Railways in South East Queensland

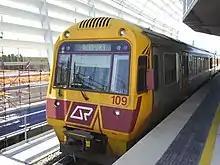
Queensland Rail IMU109 at International Airport station

To increase the capacity on a number of lines, the rail network in Brisbane has required some tracks to be duplicated. In June 2004, Queensland Government announced rail duplication of the Gold Coast line between Ormeau and Coomera stations. Between 2008 and 2010, work was carried out to duplicate the tracks between Darra and Corinda stations. Work included a link to the Springfield line and upgrades to Oxley and Darra stations. In 2010, funding was allocated for the duplication of the rail line between Keperra to Ferny Grove.